Salfords

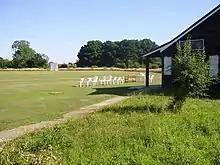
Salfords Cricket Club

Salfords Cricket Club is a village cricket club. The club runs two Saturday League sides in the Surrey Downs League and a Sunday friendly side. The club host a "Cricket Week" of mid-week games each July, and a tour every August. The club now play on a council-owned ground on Petridge Wood Common, off Woodhatch Road. Salfords Cricket Club was formed in 1921. The Club's first captain was Tom Enever, whose photograph can be seen in the pavilion today. The Council relocated the club to its present ground at Petridge Wood Common in 1960.